Kansas Sports Hall of Fame

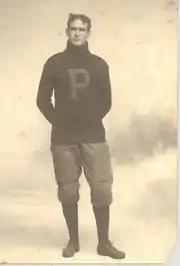
An early 20th century photograph of Garfield Weede, a charter member admitted to the Hall of Fame in 1961.

Jerseys, helmets, balls, All-American awards and certificates won by Kansans John Hadl, Lynn Dickey, Nolan Cromwell also by Pro Football Hall of Famers Gale Sayers, John Riggins, Barry Sanders, and Mike McCormack are located in this gallery.